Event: Nepal Earthquake
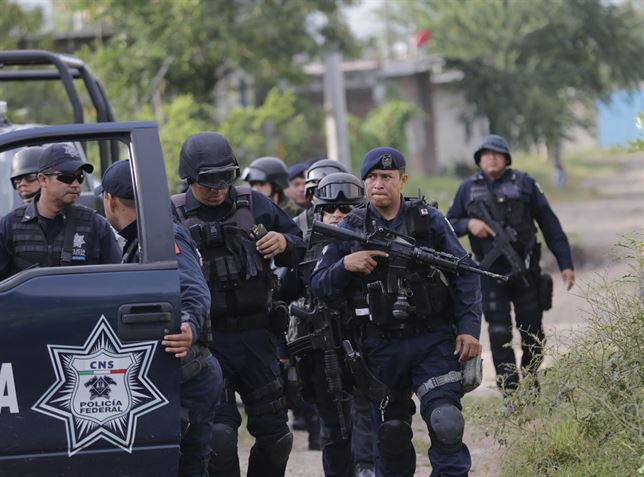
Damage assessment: no_damage